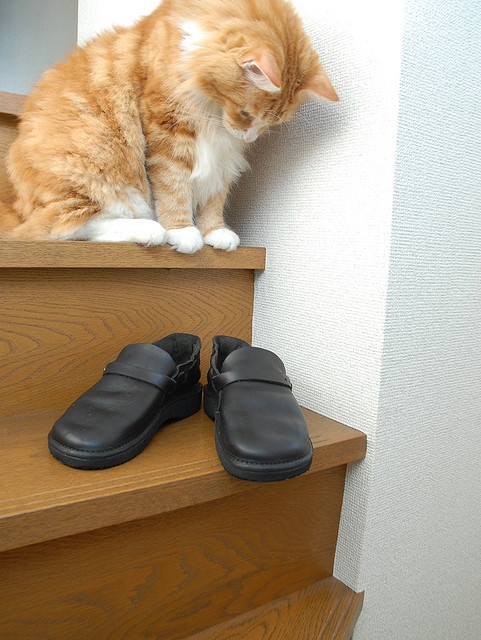
A cat is sitting above a pair of shoes on the stairs.
Orange and white cat sitting on a stair looking at black shoes.
A cat sitting on top of steps over a pair of black shoes.
A cat sitting on some steps looking down at shoes.
A brown cat sitting on some steps looking down at a pair of brown shoes.